Washington (state)

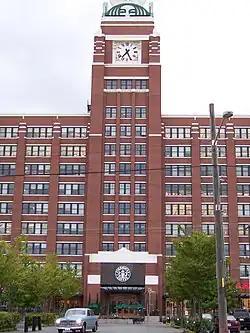
Starbucks headquarters, Seattle

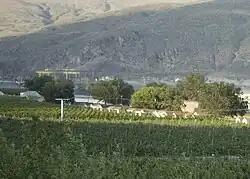
Azwell, WA, a small community of pickers' cabins and apple orchards

According to the 2016 American Community Survey, 12.1% of Washington's population were of Hispanic or Latino origin (of any race): Mexican (9.7%), Puerto Rican (0.4%), Cuban (0.1%), and other Hispanic or Latino origin (1.8%). The five largest ancestry groups were: German (17.8%),